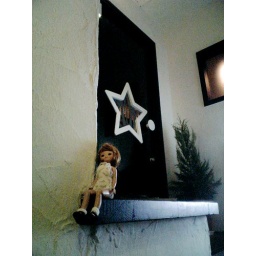
Front of the door at the bar in Kobe.